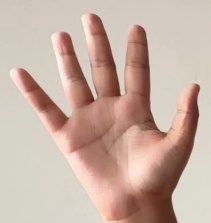
ASL sign: 5